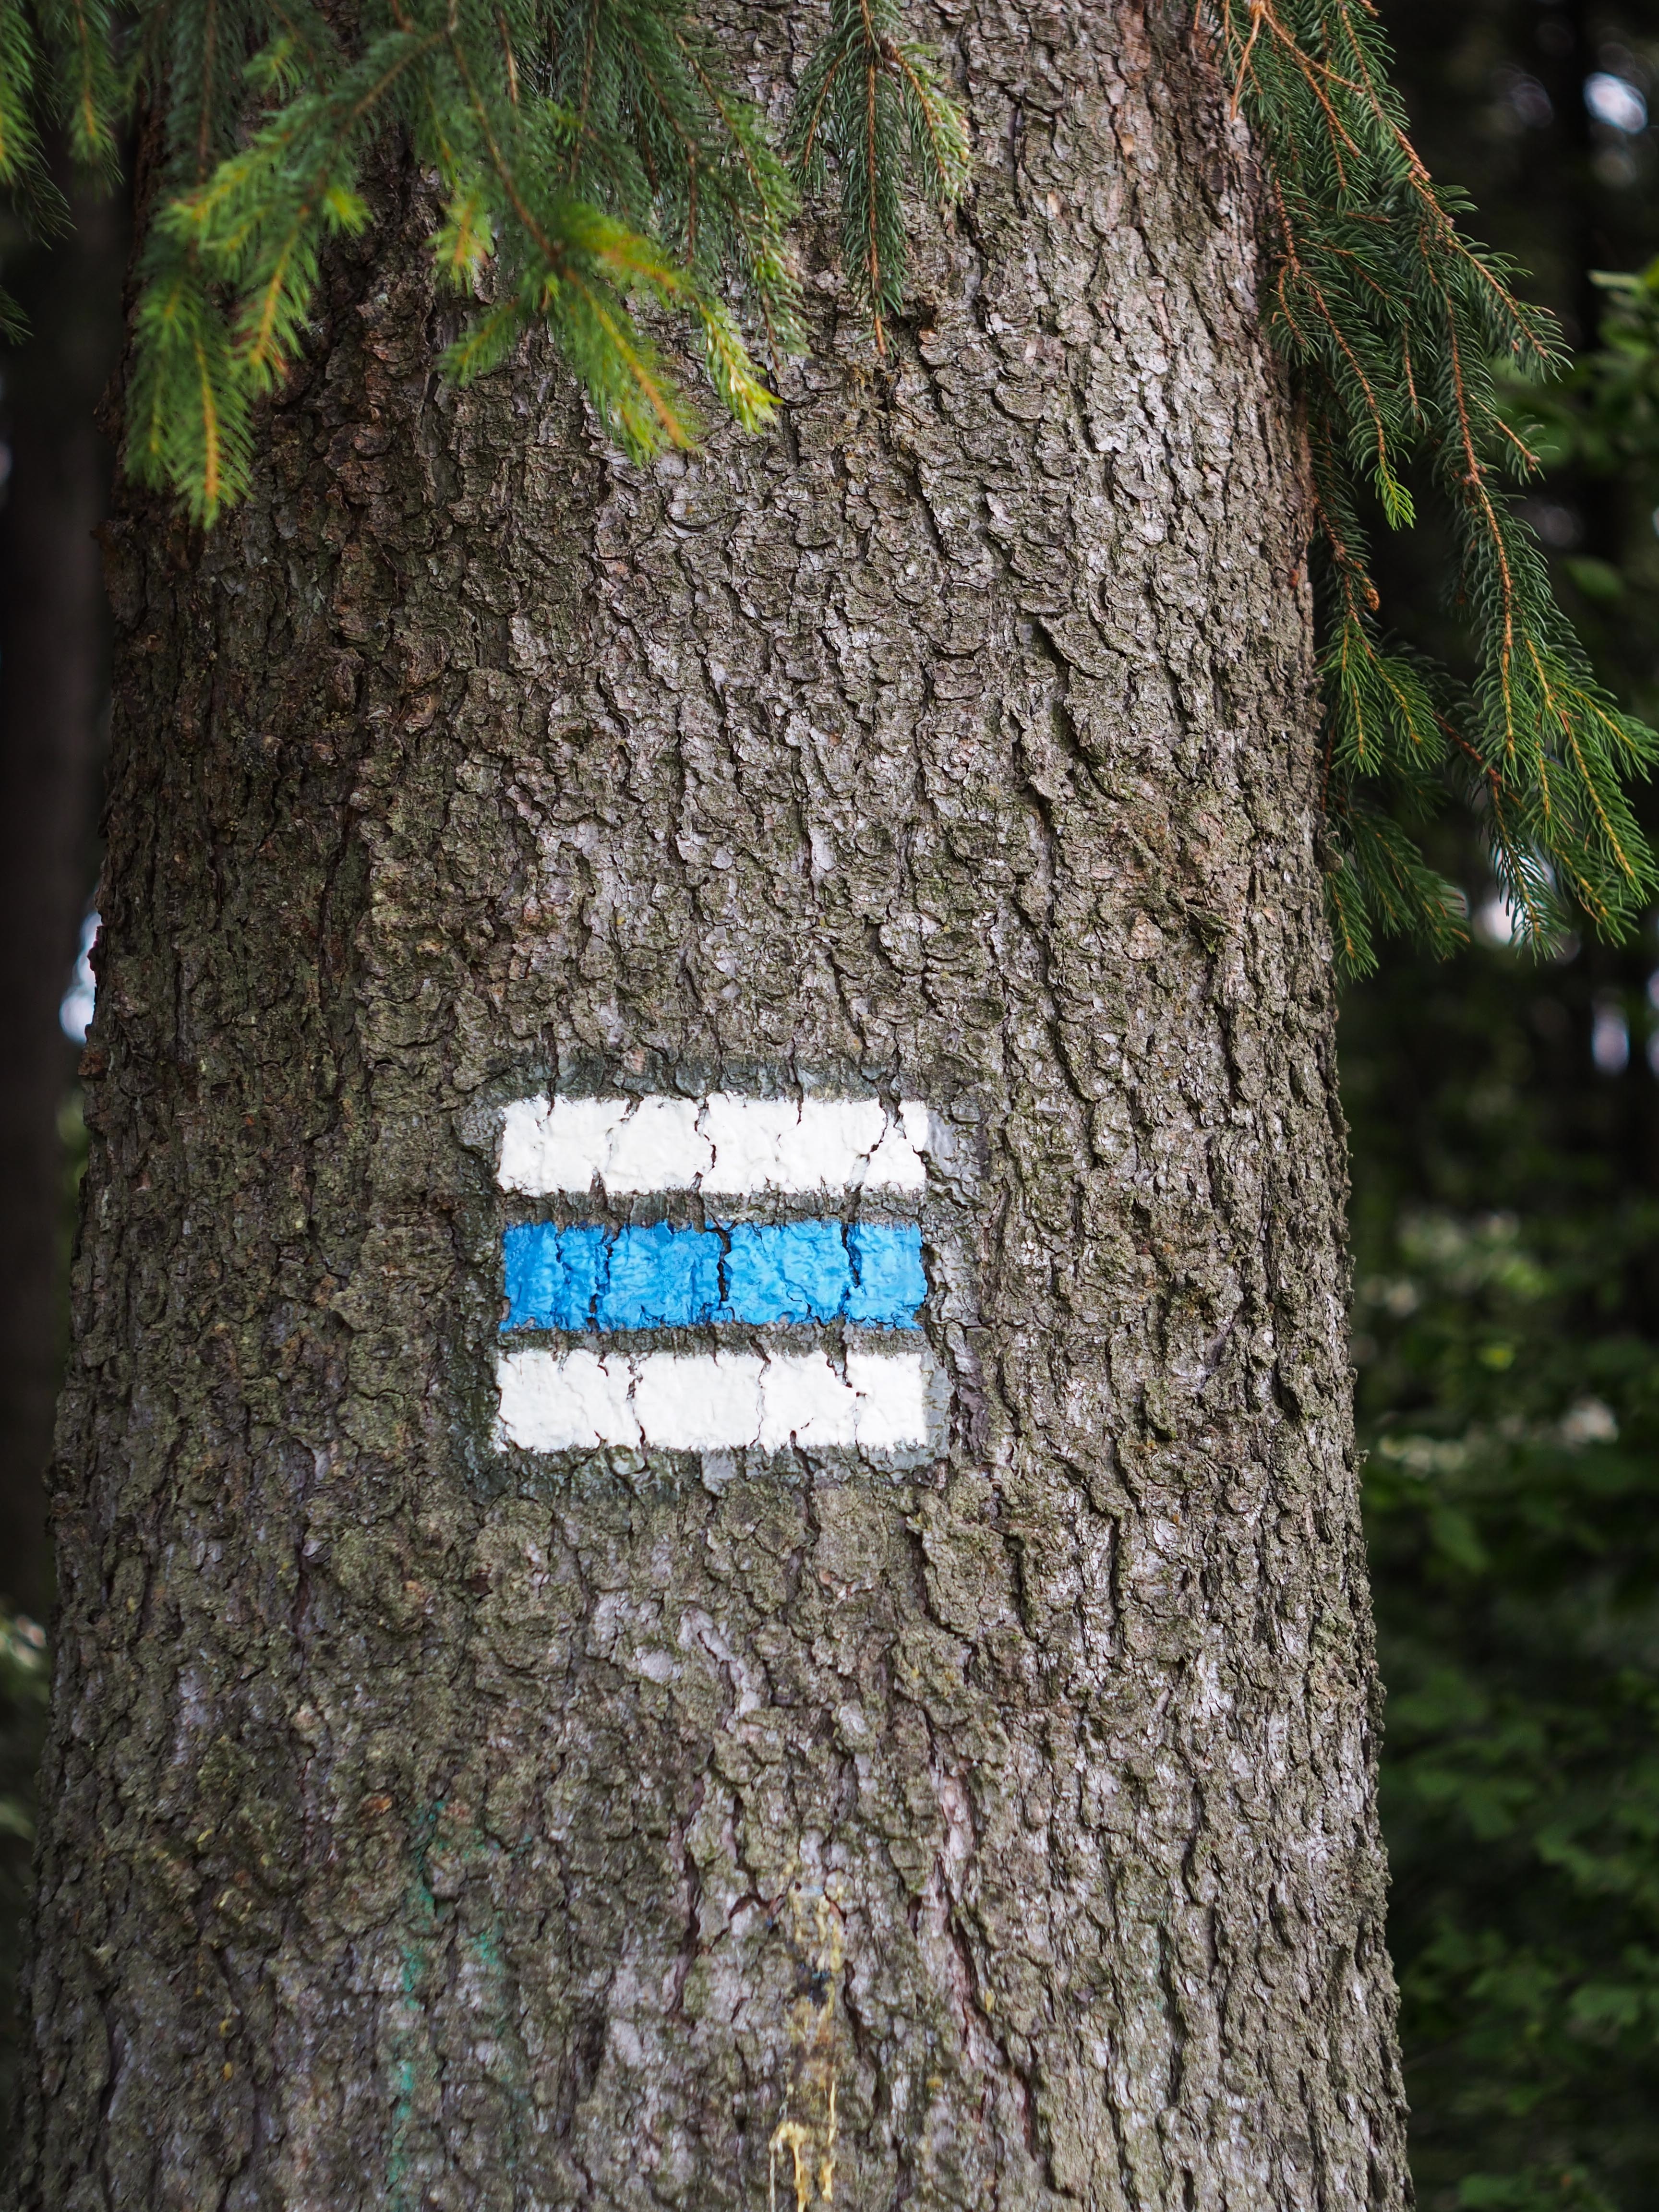
tree, nature, forest, plant, leaf, flower, trunk, green, woody plant